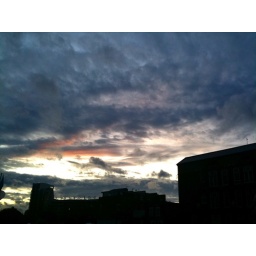
airplane in the sky